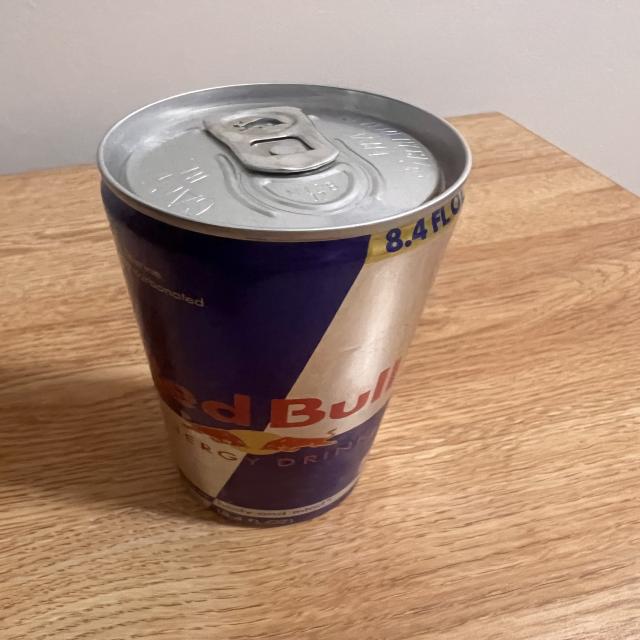
Label: cans